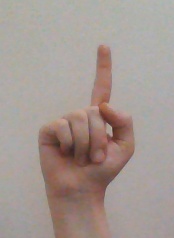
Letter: bb